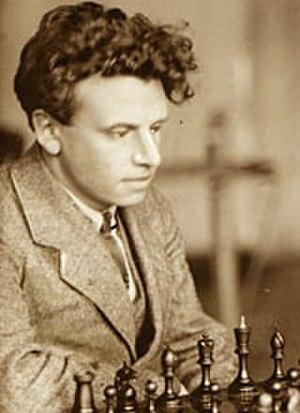
L’histoire des championnats d'échecs d'URSS s'étend de 1920 à 1991. Ceux-ci ont été les plus forts championnats nationaux d'échecs qui aient existé.